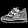
Label: Sneaker